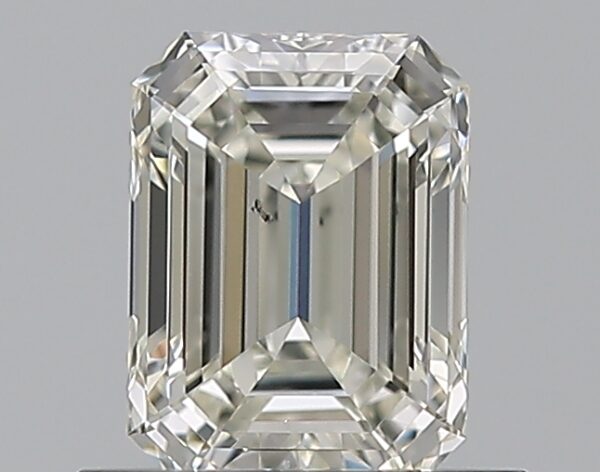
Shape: emerald
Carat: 0.7
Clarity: VS2
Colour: J
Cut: EX
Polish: EX
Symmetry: VG
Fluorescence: N
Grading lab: GIA
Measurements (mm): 5.91 x 4.38 x 2.86